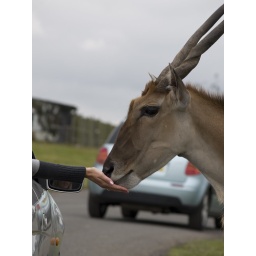
Some animal I can't remember at the West Midlands Safari Park being fed by a lady in the car infront.